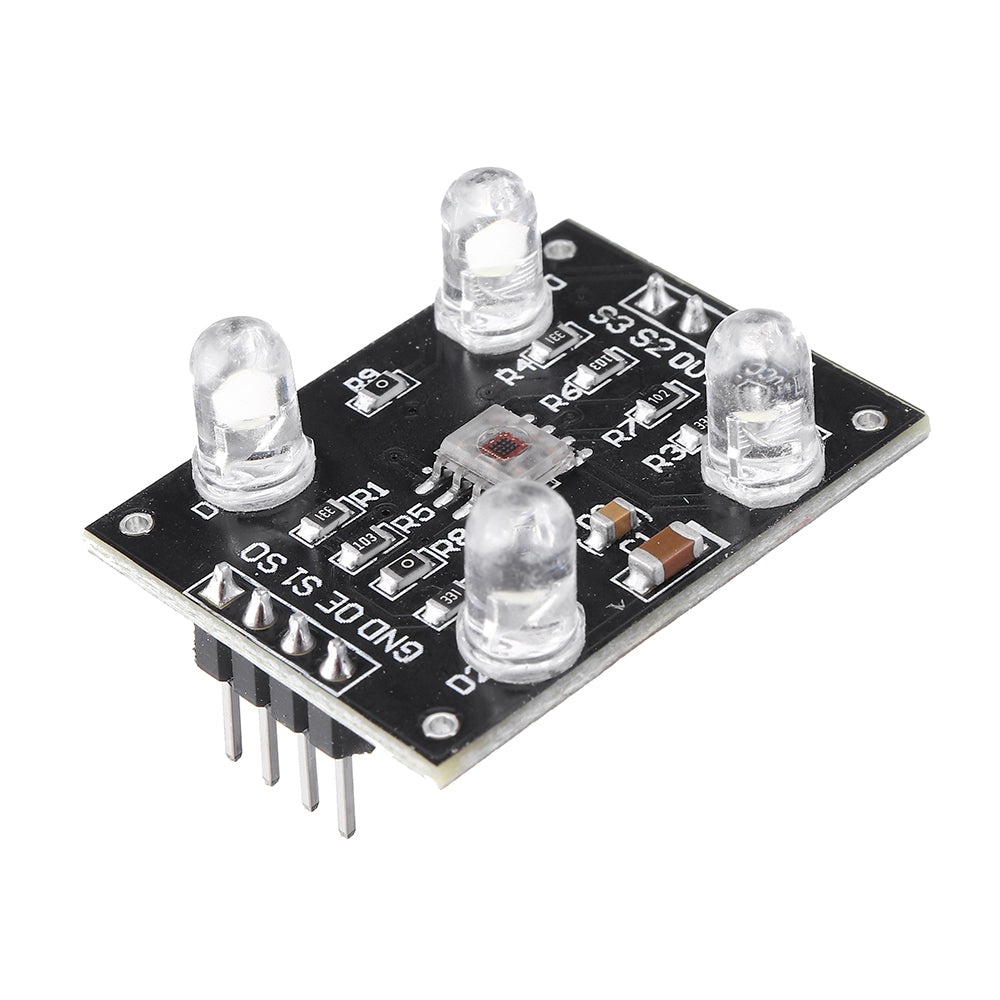
10 stuks tcs3200 kleurensensor kleurherkenningsmodule voor module dc 3-5v ingangsadapter
Kenmerken: Chip: TCS230 Ingangsspanning: DC 3V-5V Uitgangsfrequentiespanning: 0 ~ 5V Gebruik heldere witte LED lichten kan rechtstreeks met Microcontroller worden verbonden Statische detectie van de gemeten object kleur Beste detectieafstand: 10 mm Pakket bestaat uit: 10 x TCS3200 Kleursensor
Brand: 123Materialen.com
Category: Electronics > Video > Video Accessories > Computer Monitor Accessories > Color Calibrators